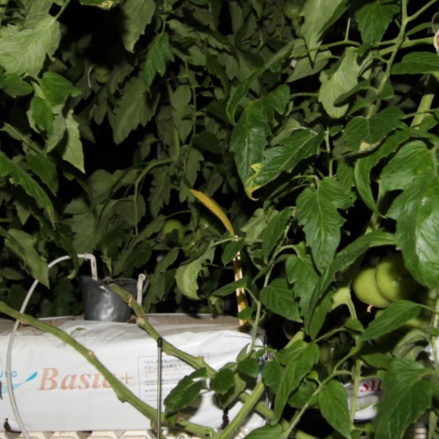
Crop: tomato